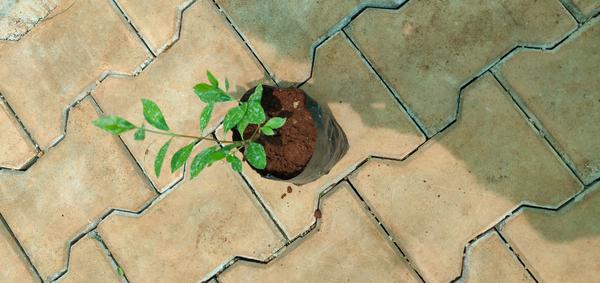
Plant: Henna